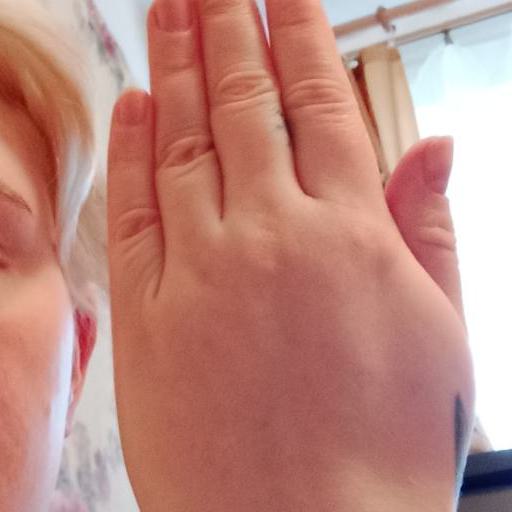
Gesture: stop_inverted